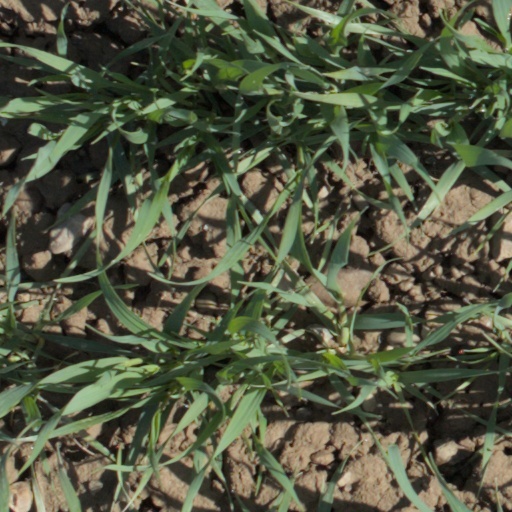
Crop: wheat